History of the Jews in Tasmania

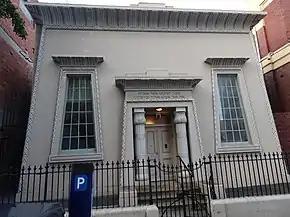
Hobart Synagogue

After the brothers were given freedom from their servitude, they built a house on Argyle and Liverpool streets and services were conducted there before the construction of the Hobart Synagogue.